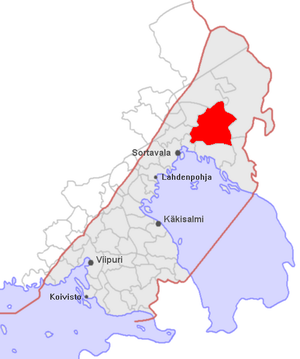
Suistamo est une ancienne municipalité finlandaise de Carélie du Ladoga.